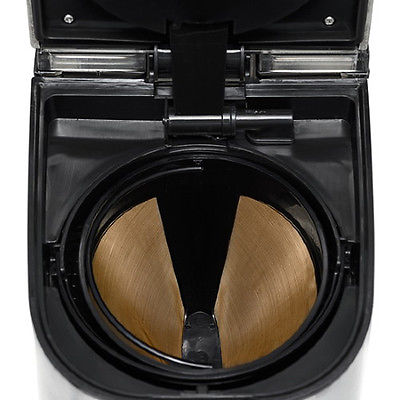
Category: coffee maker